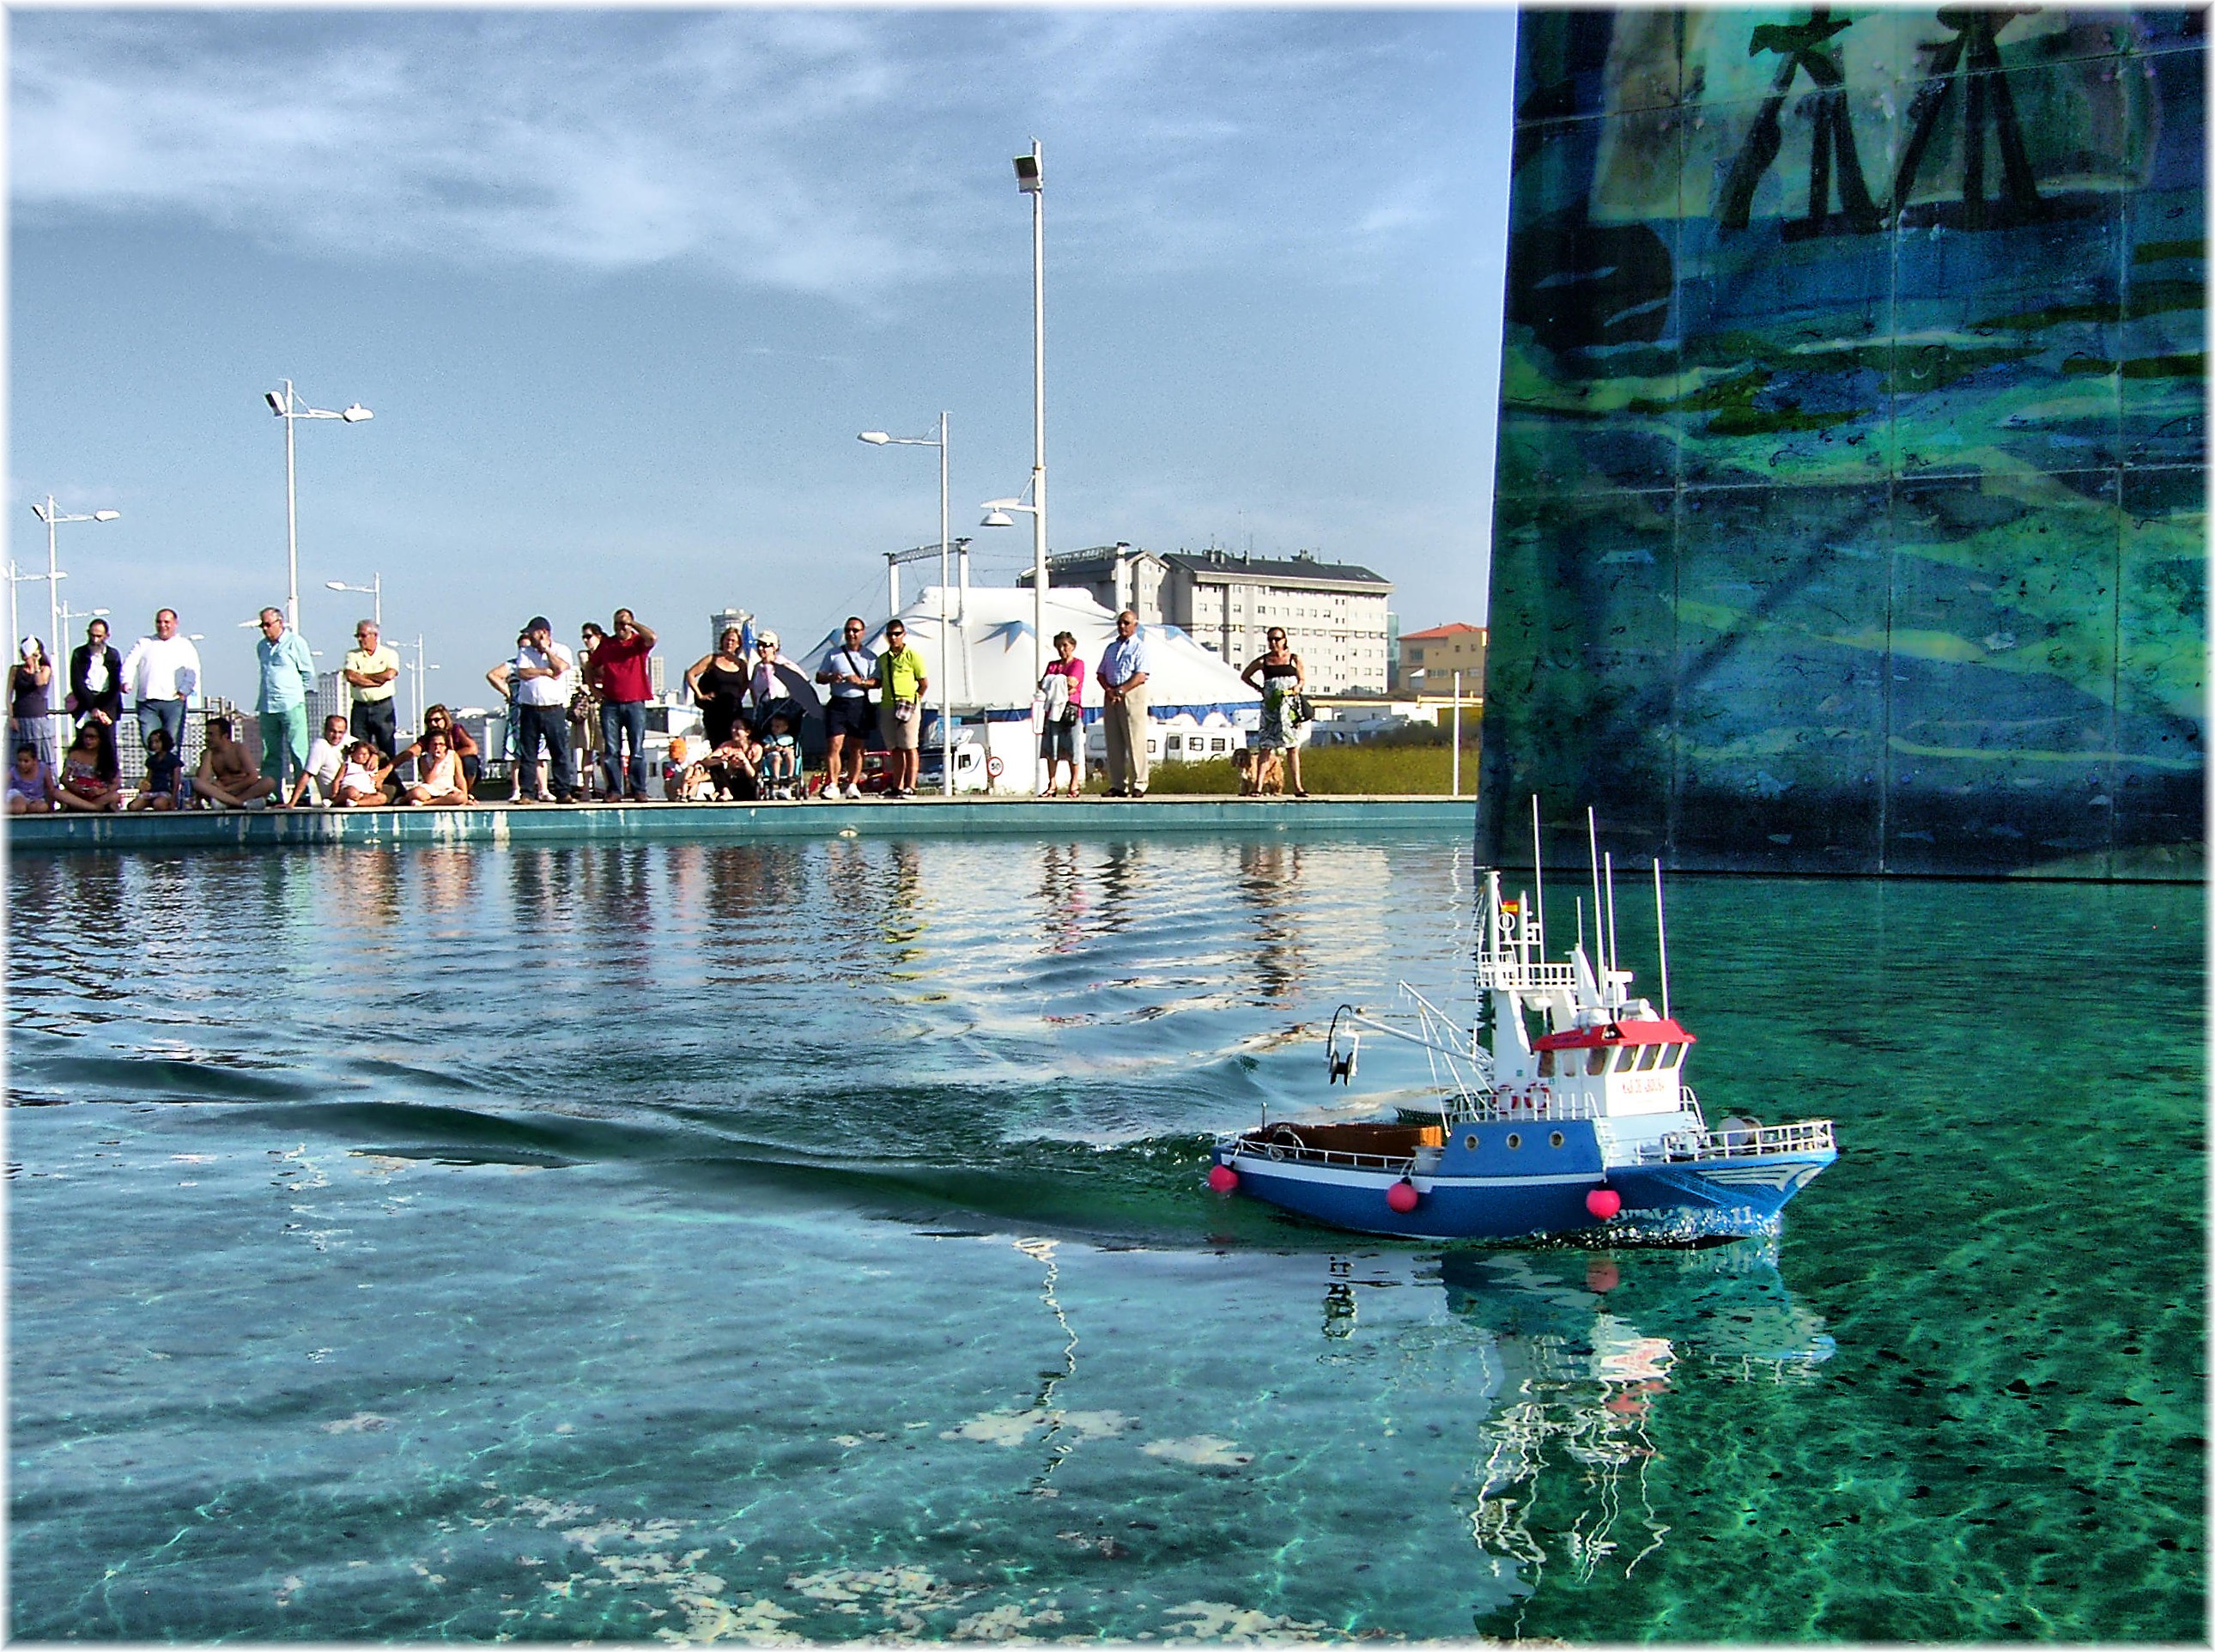
sea, water, dock, people, boat, europe, vehicle, bay, harbor, marina, sailboat, spain, espagne, boating, europa, mar, agua, estanque, gente, galicia, acorua, lacorua, watercraft, espana, corua, galiza, auga, xente, corunna, galice, paseomaritimo, modelismo, maquetismo, modelismonaval, torremileniun, maquetas